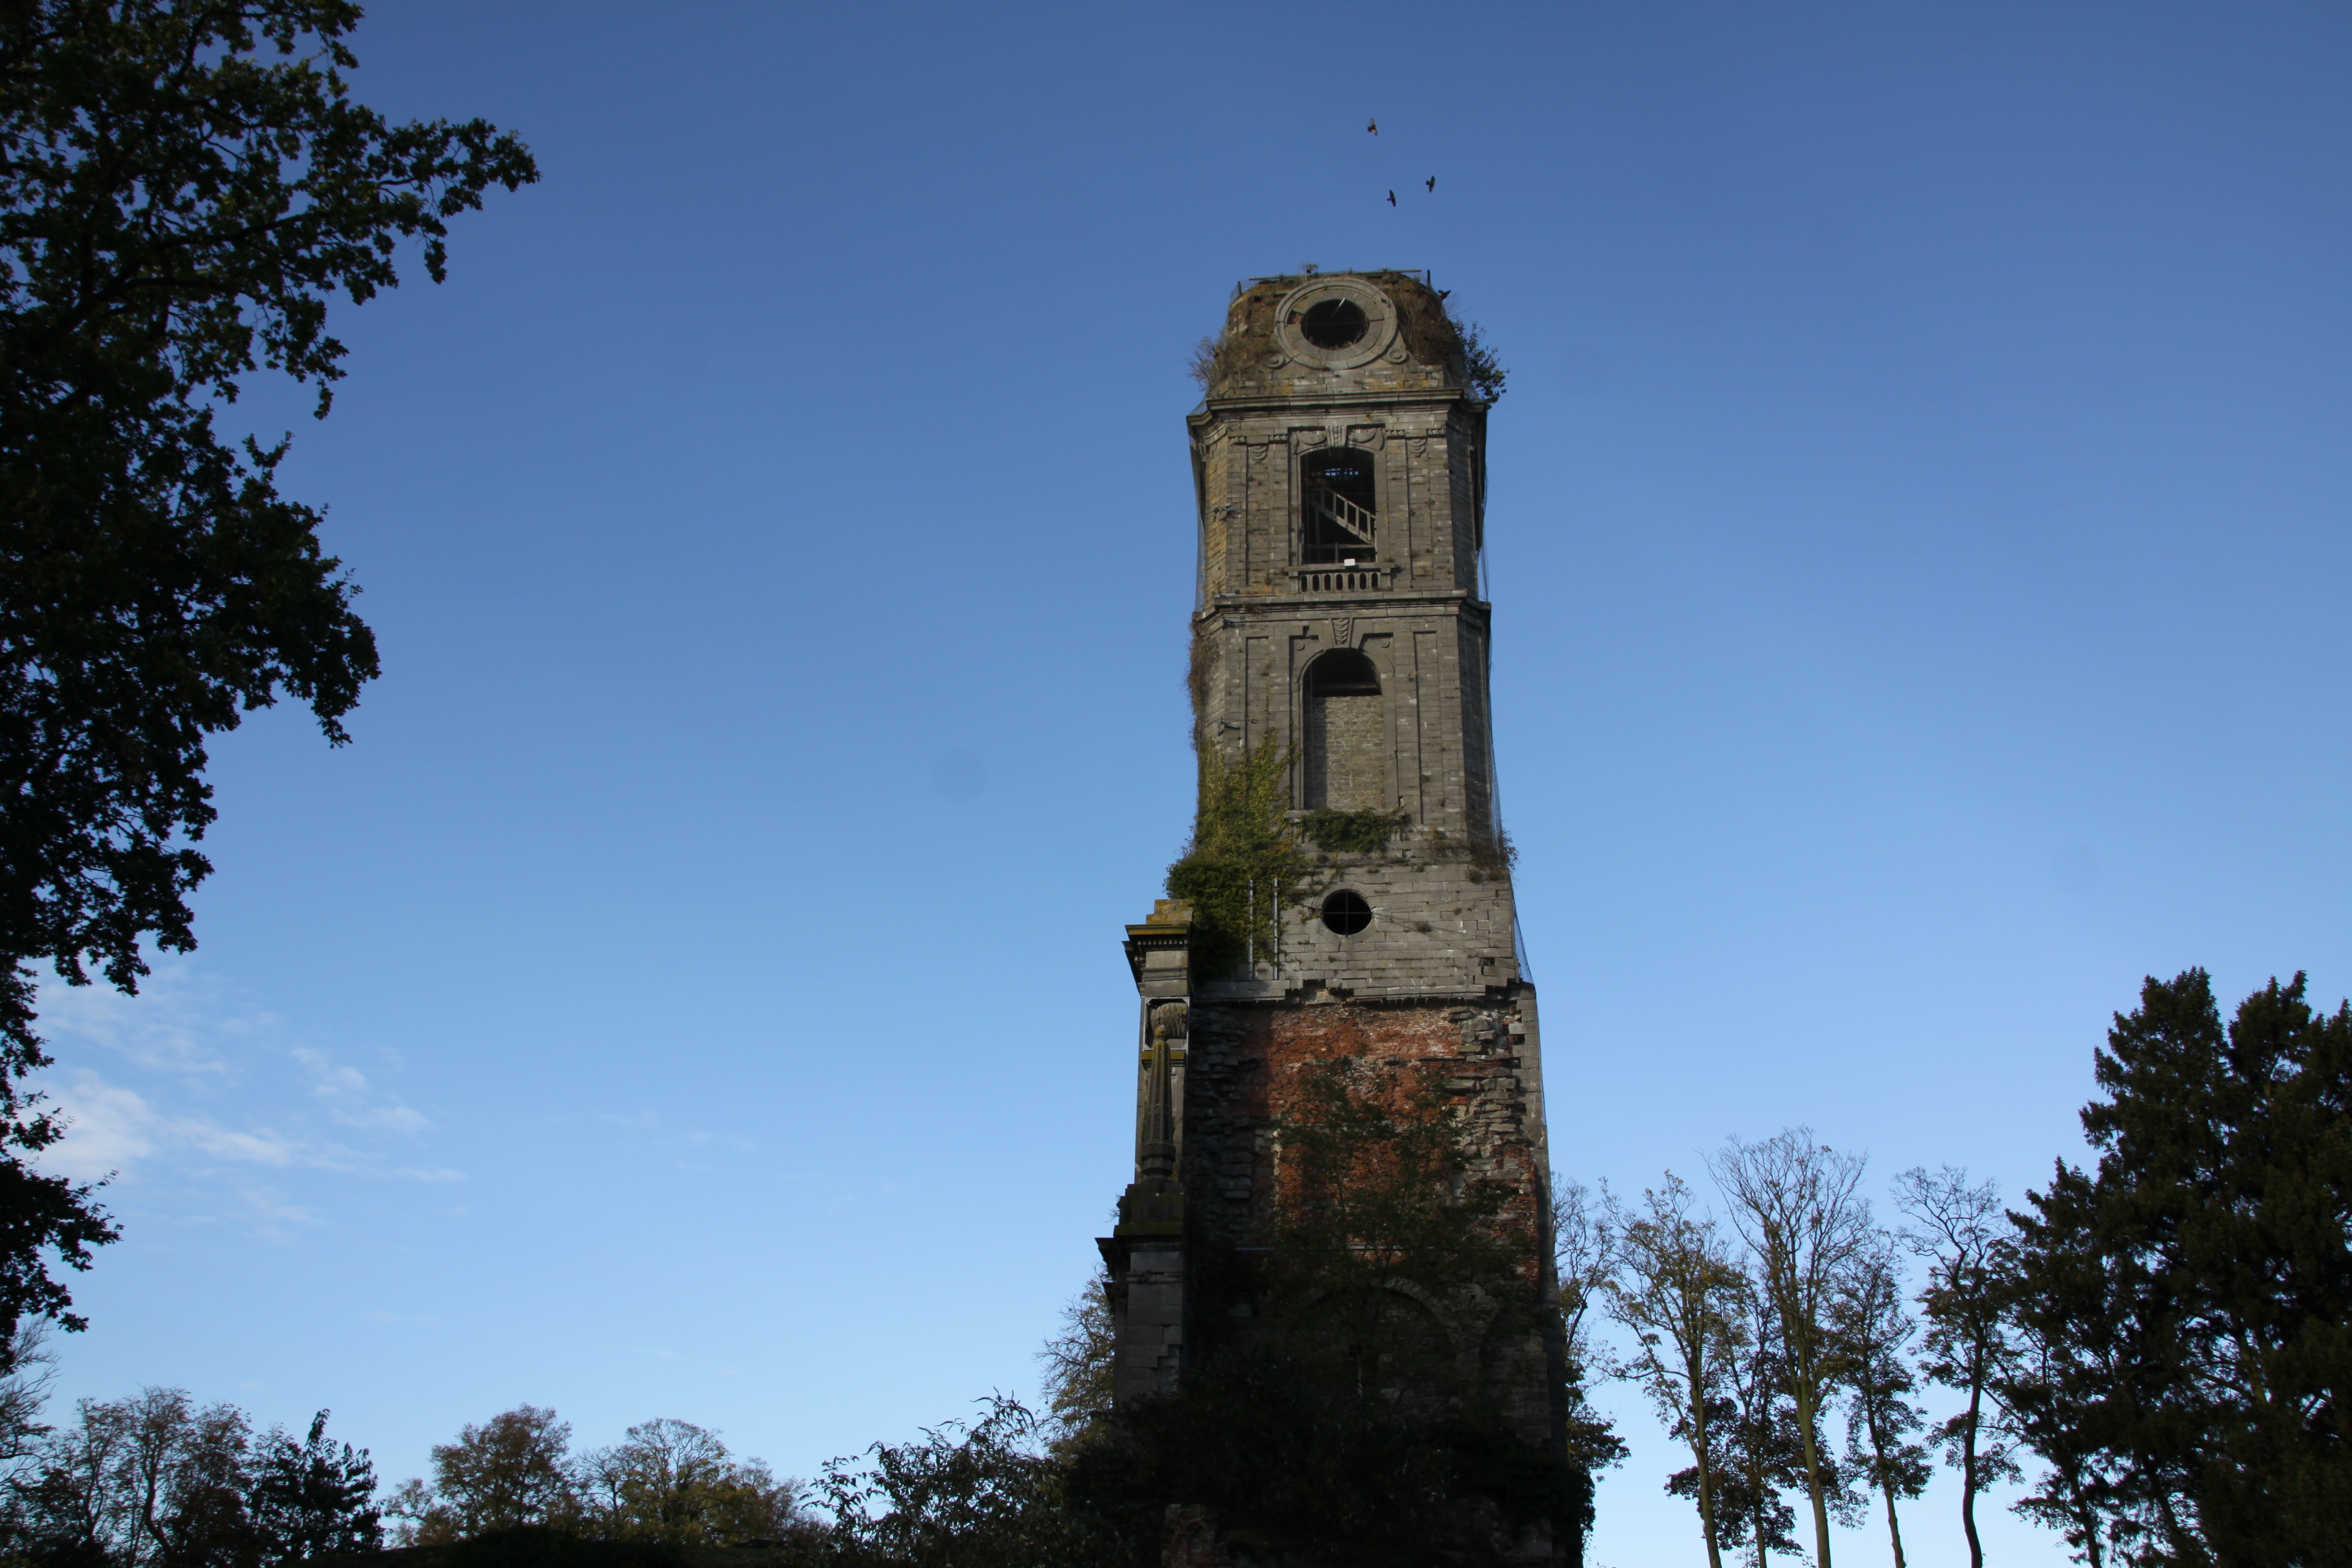
architecture, sky, building, chateau, tower, landmark, church, chapel, place of worship, bell tower, spire, steeple